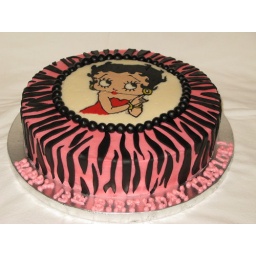
12&amp;quot; round vanilla cake with vanilla buttercream in a pink zebra print with Betty Boop in the centre.